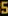
Number: 5